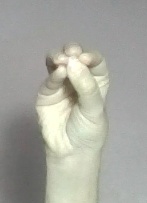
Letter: ha